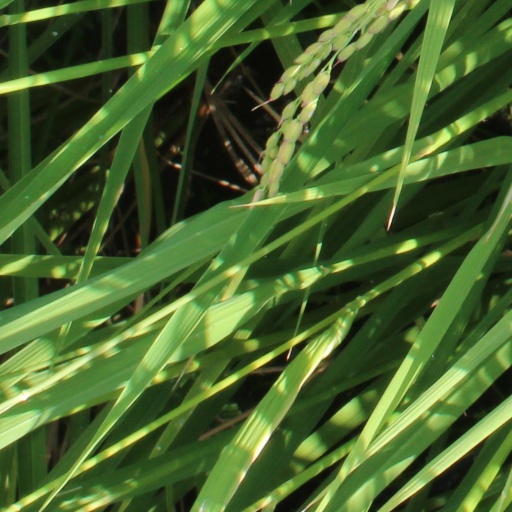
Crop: rice